Chris Milk

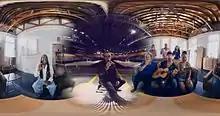
Bono in a still image from "Song For Someone"

Milk presented at TED in 2015 on the power of virtual reality as a medium to advance humanity, and again in 2016 on the birth of virtual reality as a new art form.